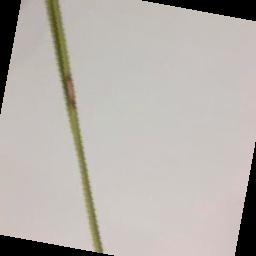
Label: Rice___Leaf_Blast